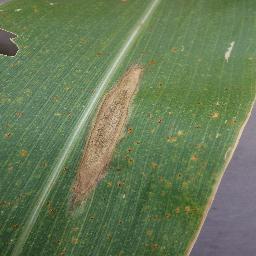
Label: Corn_(Maize)___Northern_Leaf_Blight